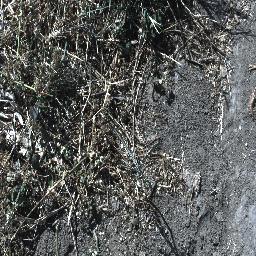
Label: parkinsonia